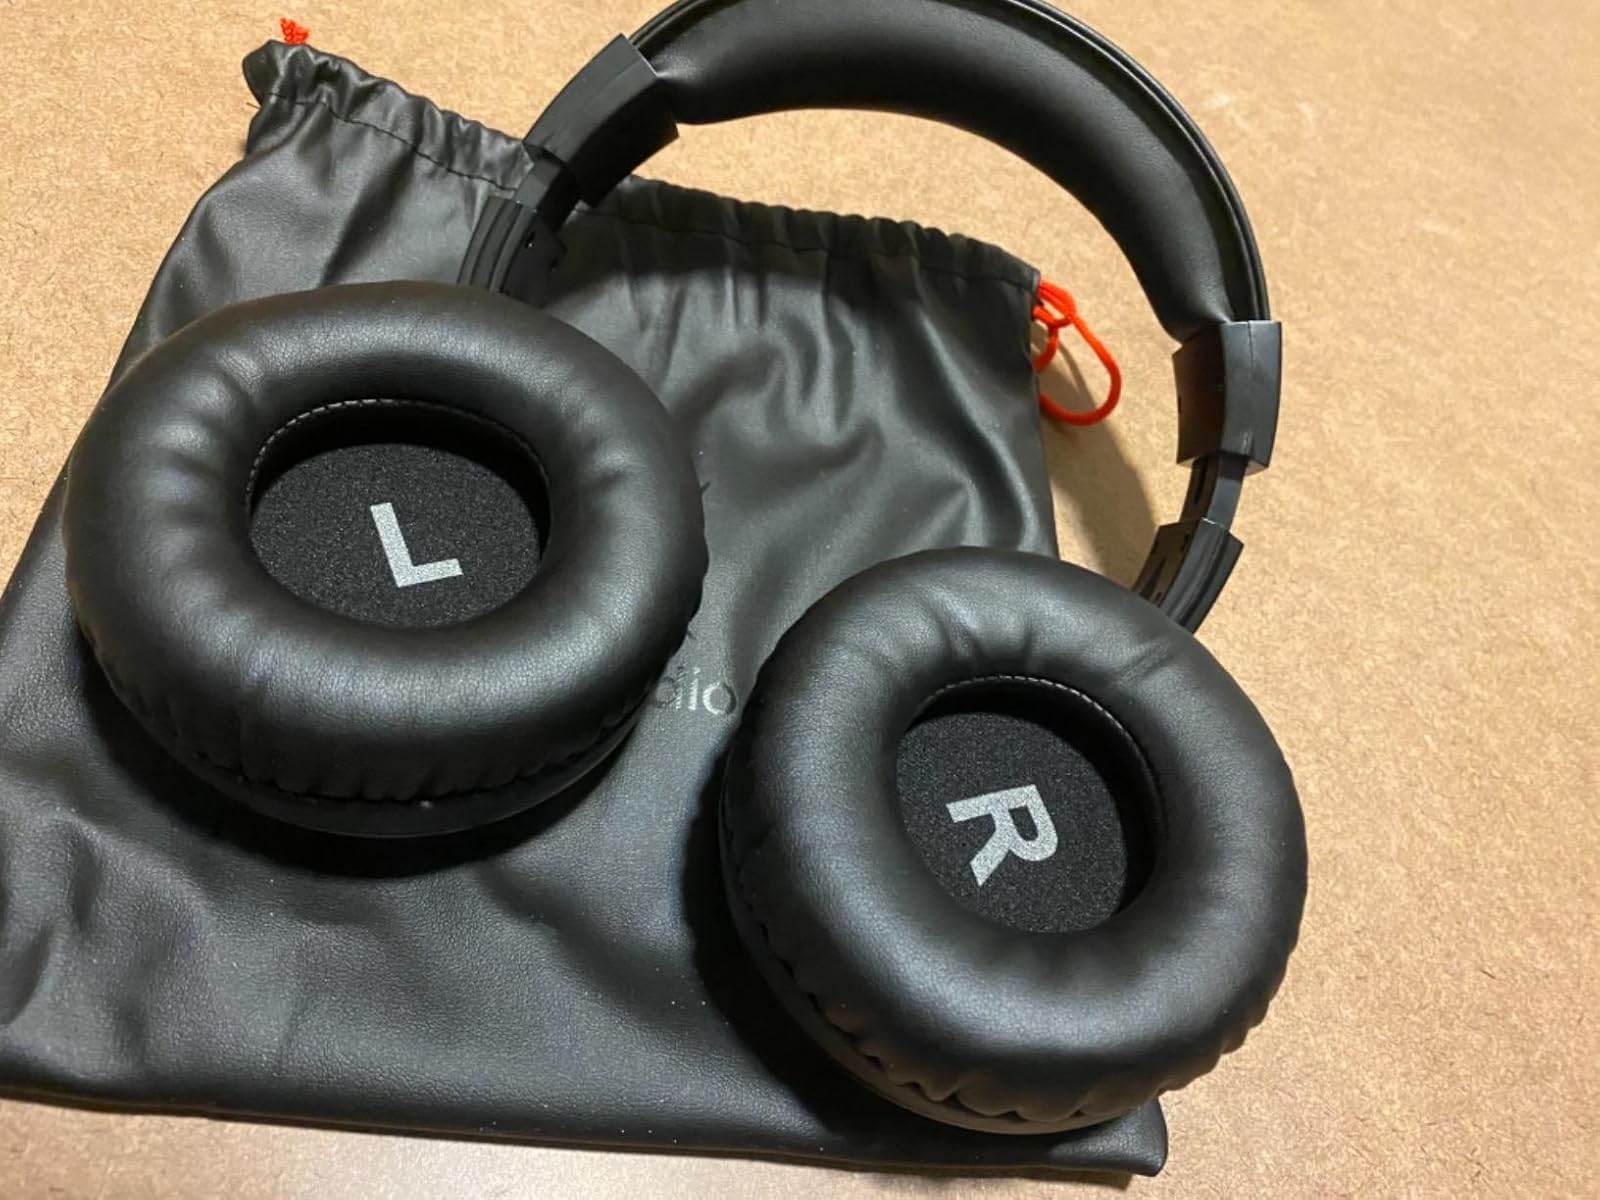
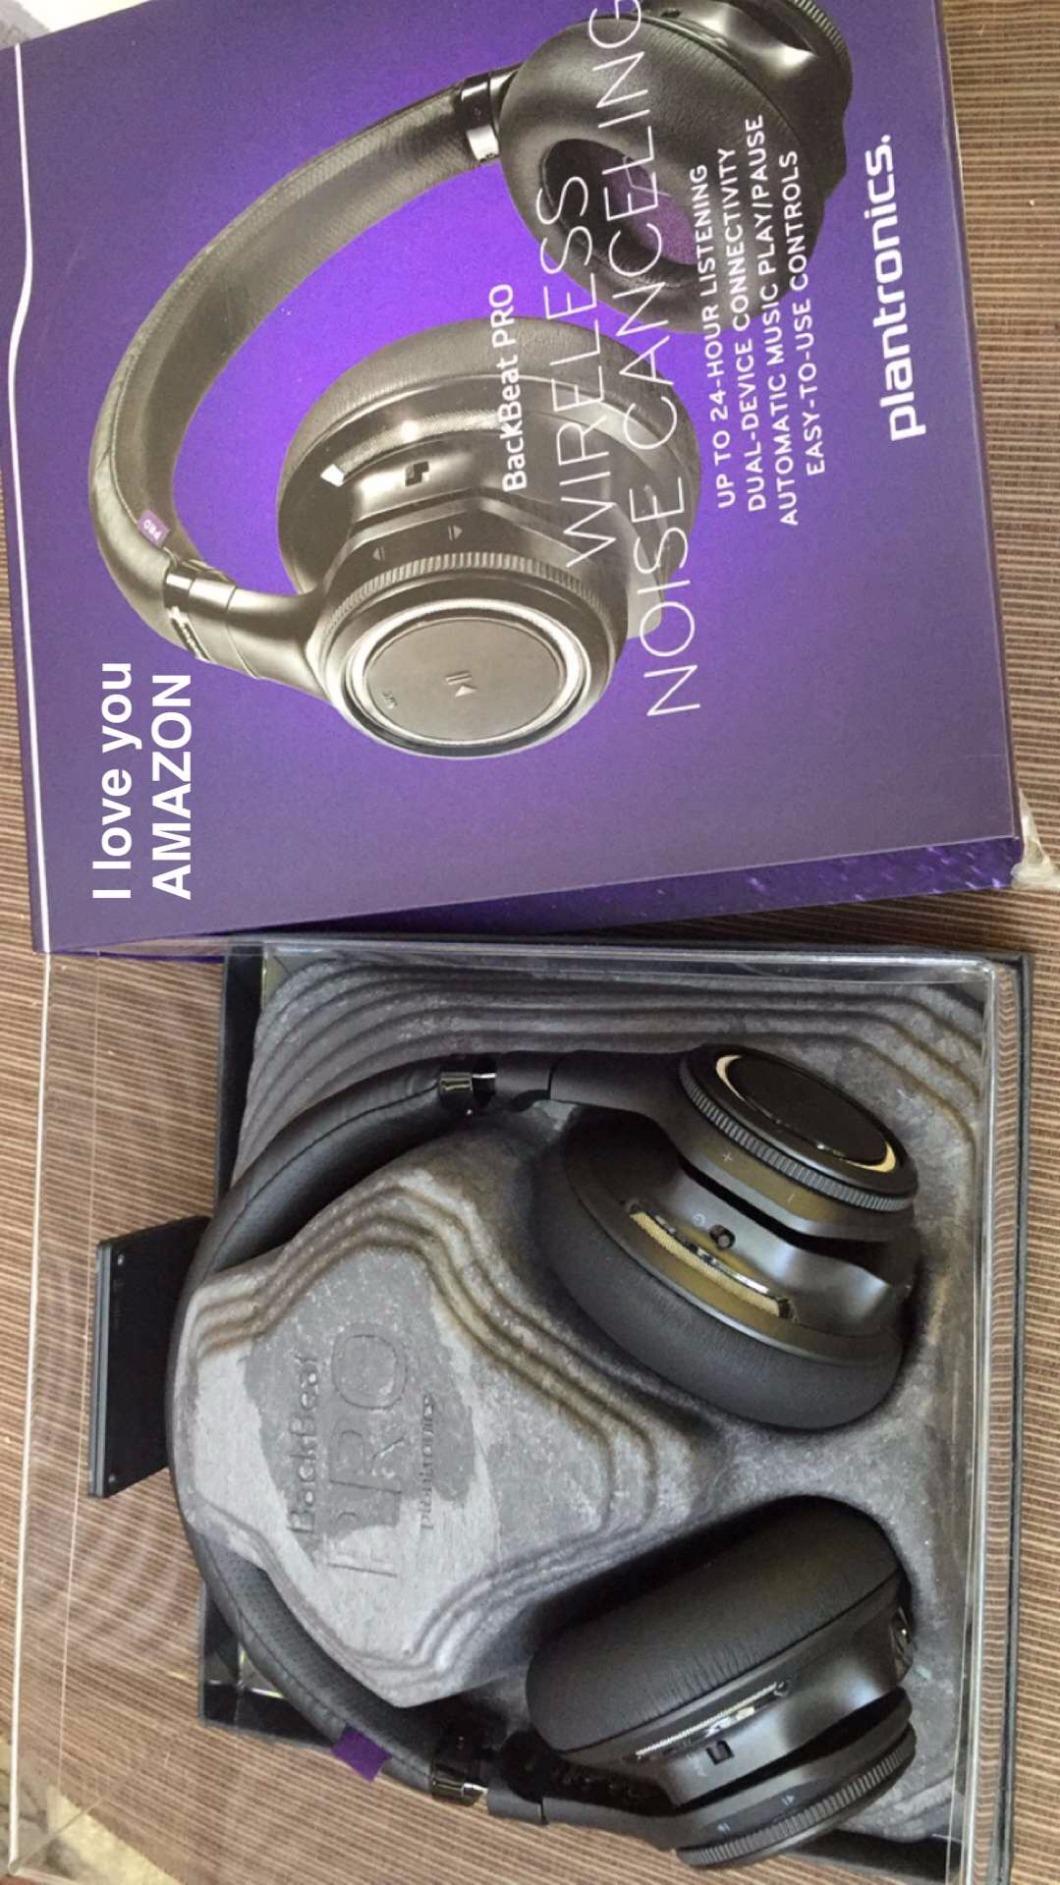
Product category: headphones
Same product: no